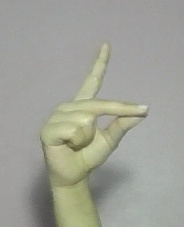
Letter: ta